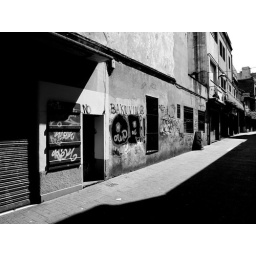
the side of a building with the sun on it and the other side of the street in shadow